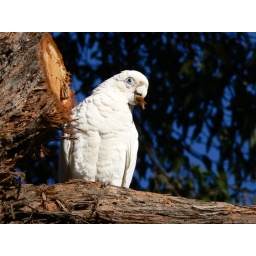
Little corella in red stringbark tree in my back garden in Wanniassa, ACT